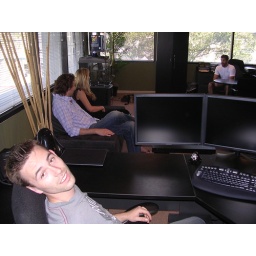
Will at his computer desk with 3 monitors with Kevin in the background taling with Kelly and Ryan